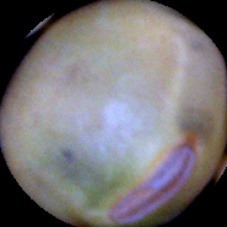
Label: Immature